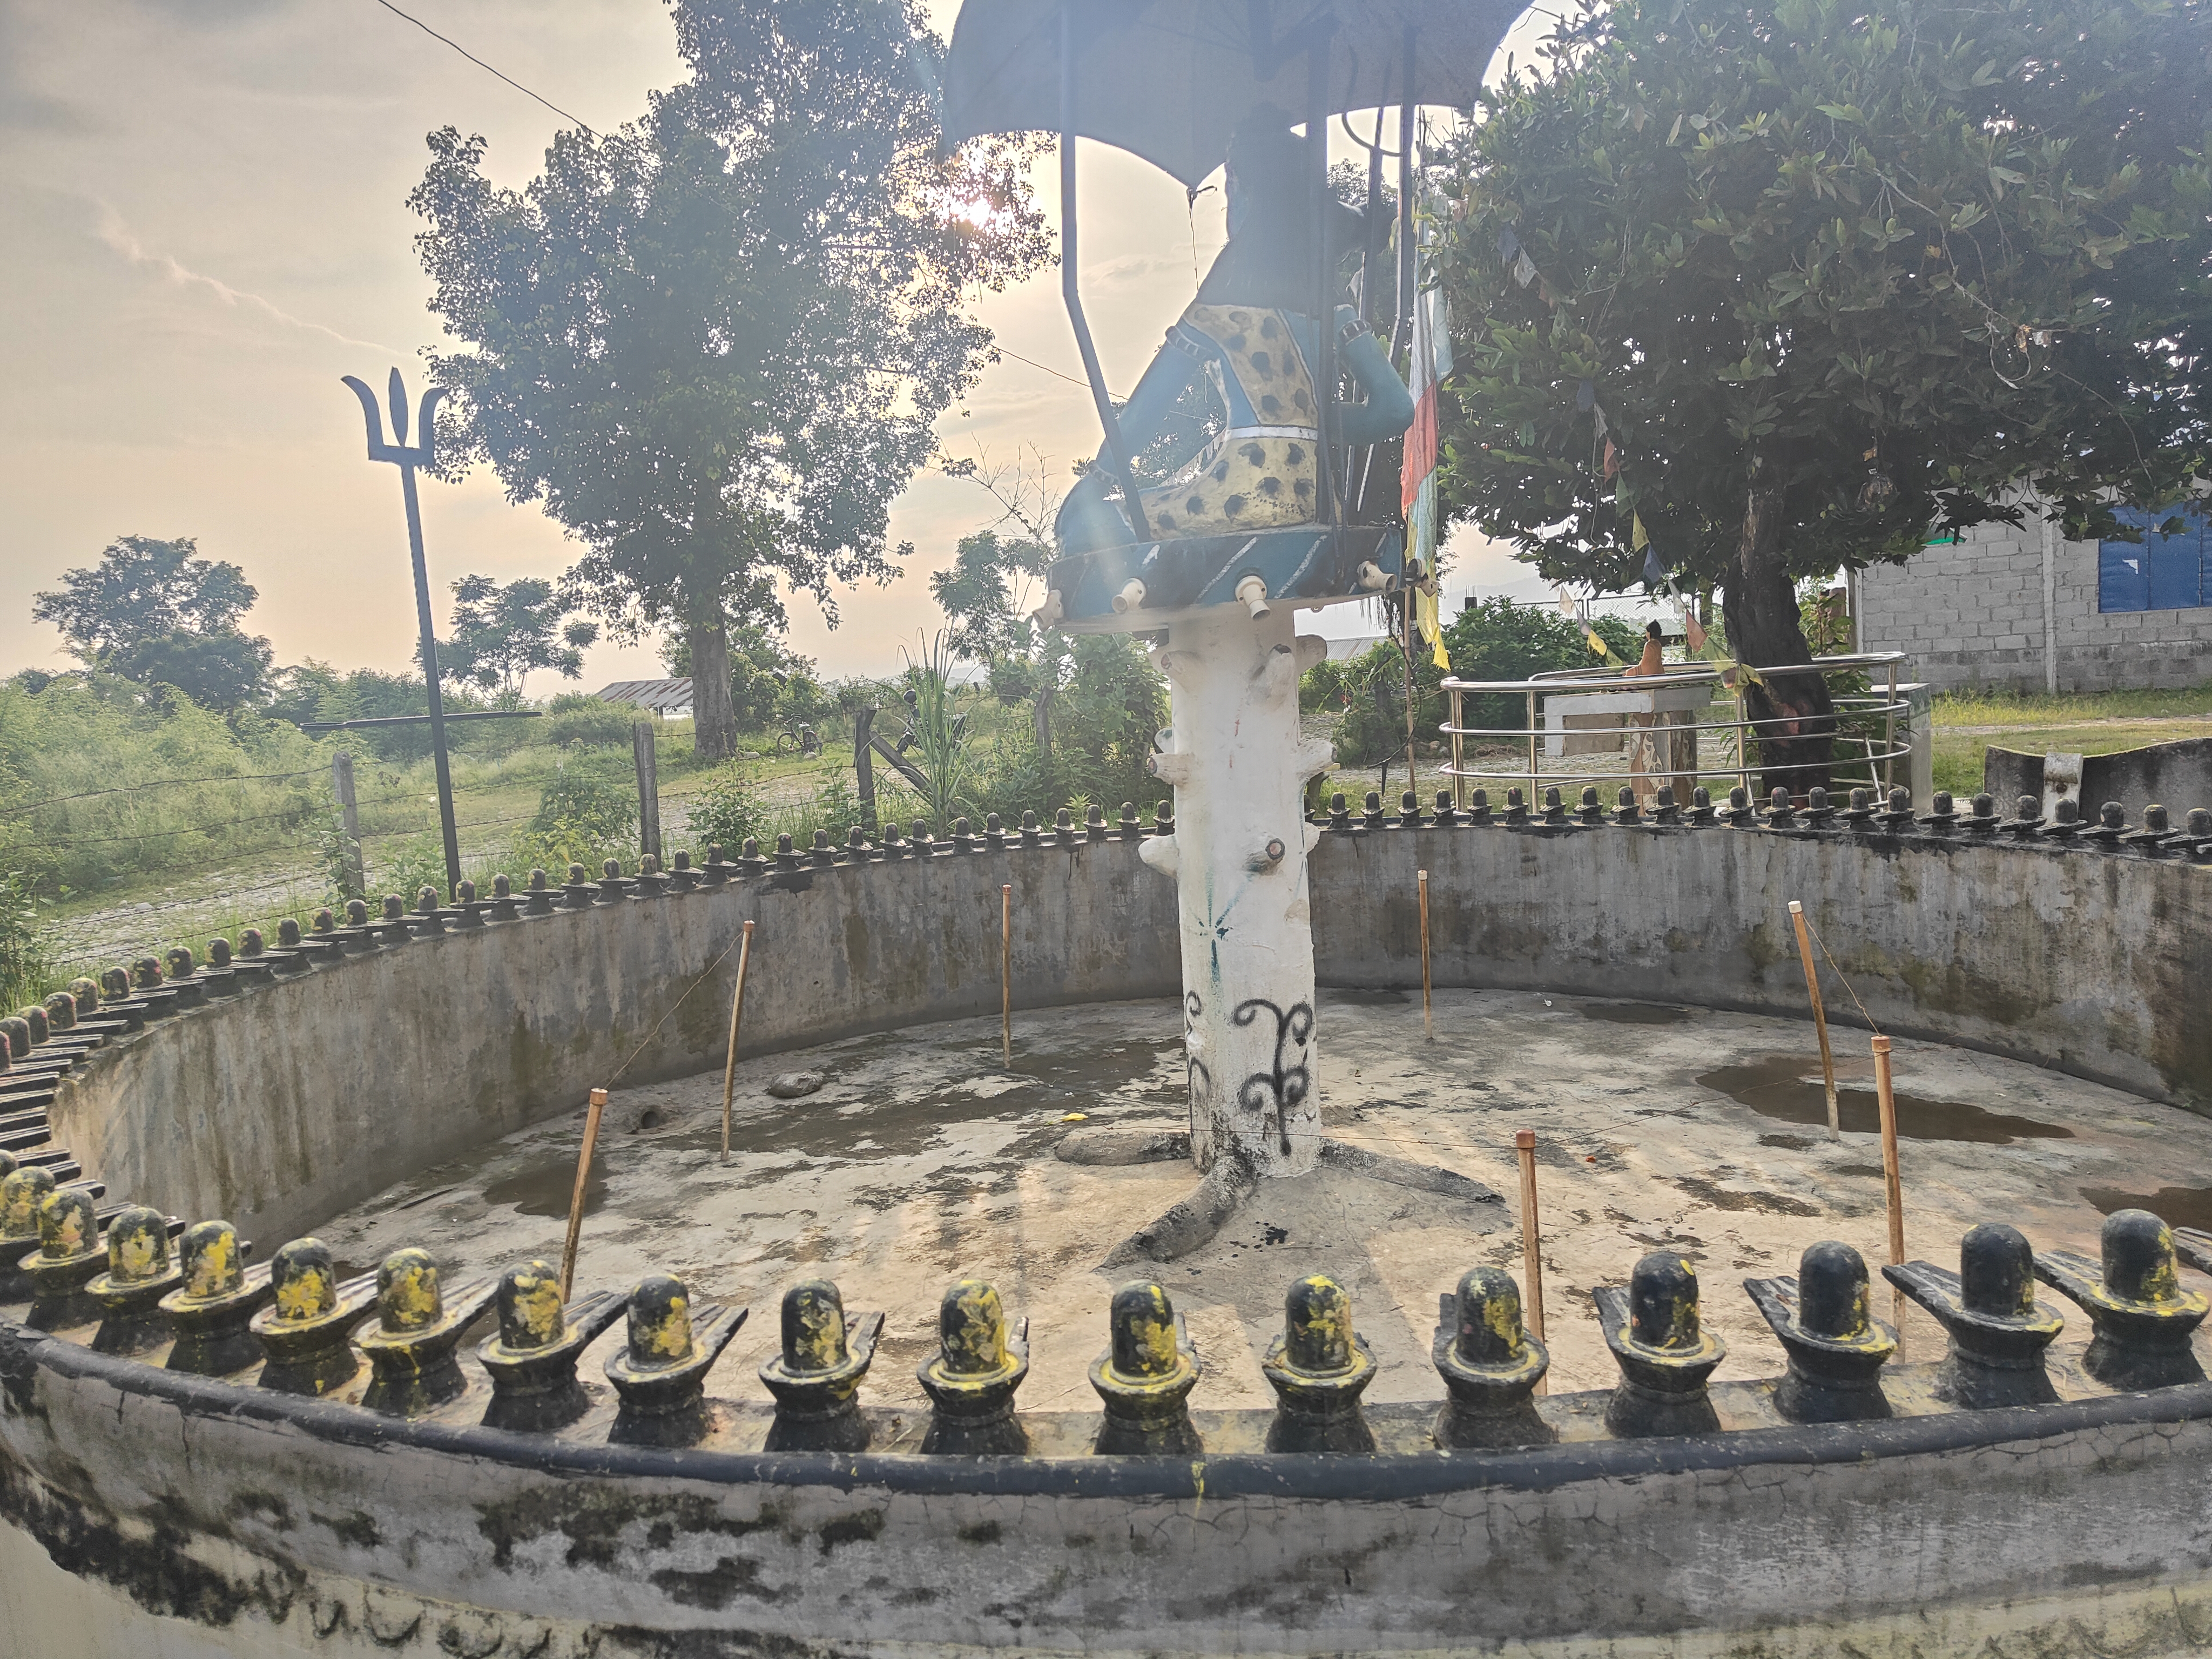
Heritage site: Bijayanagar_Gadesh_Mandir